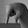
ASL letter: Q